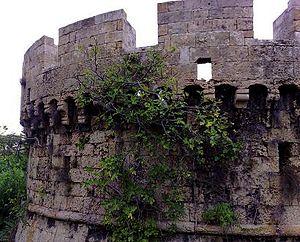
Dans le Salento se trouvent de nombreux châteaux et palais fortifiés construits au cours des diverse périodes historiques par les familles colonisatrices, parfois en modifiant ceux qui étaient pré-existants.
Le château Svève est un château qui se trouve à Brindisi dans la province de Brindisi et dont l'origine remonte au XIIIᵉ siècle.